Alfred Hickman

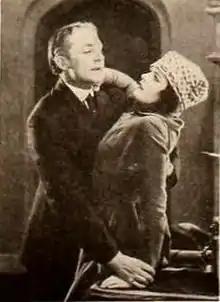
Hickman and Elaine Hammerstein in "The Shadow of Rosalie Byrnes" (1920)

Alfred Hickman (25 February 1873 – 9 April 1931) was an English actor. He was married to actress Nance O'Neil. He appeared in 35 films between 1914 and 1931.